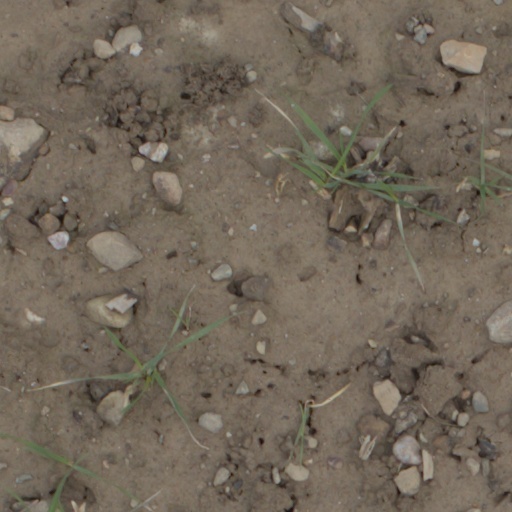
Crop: wheat